Lagophthalmos

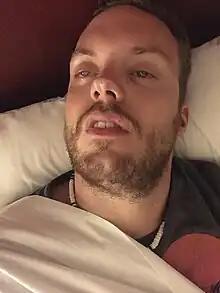
An example of nocturnal lagophthalmos

Blinking covers the eye with a thin layer of tear fluid, thereby promoting a moist environment necessary for the cells of the exterior part of the eye. The tears also flush out foreign bodies and wash them away, which is crucial to maintain lubrication and proper eye health. If this process is impaired, as in lagophthalmos, the eye can suffer abrasions and infections; thus leading to corneal drying and ulceration.